Drought deciduous

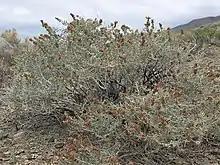
"Ambrosia dumosa a" is a type of Drought Deciduous plant among the Microphyllous species. This is an example when the plant is at a transitional state of progressing abscission and preparing to flower.

In botany, deciduous is a description of plants that carry out a process which lead to the loss of leaves during a certain time annually. This process of shedding leaves is known as abscission. Deciduous plants represent a variety of plant species among trees, shrubs and herbs. The causes of this phenomenon can vary depending on where the plant or the whole ecosystem is situated at. The characteristics of season, climate, temperate and rainfall of a certain region are all considered as factors that may have influenced the plants to be deciduous or influencing plants to have evolved as deciduous plants.